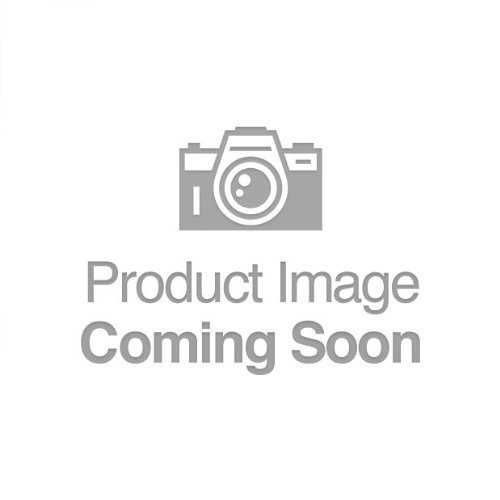
Item Name: Grillos Pickles, Hot Italian Dill Spears, 32 Ounce
Product Description: Fresh Thyme
Value: 32.0
Unit: Ounce

Price: 7.29